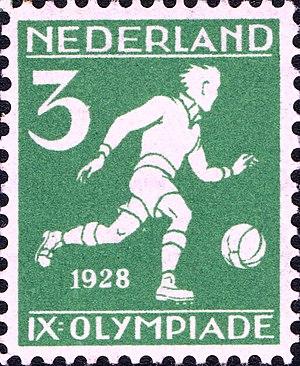
Le tournoi de football aux Jeux olympiques d'été de 1928 s'est déroulé du 27 mai au 13 juin 1928 à Amsterdam.